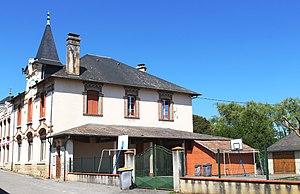
École de Souyeaux (Hautes-Pyrénées)
Souyeaux est une commune française située dans le département des Hautes-Pyrénées, en région Occitanie.